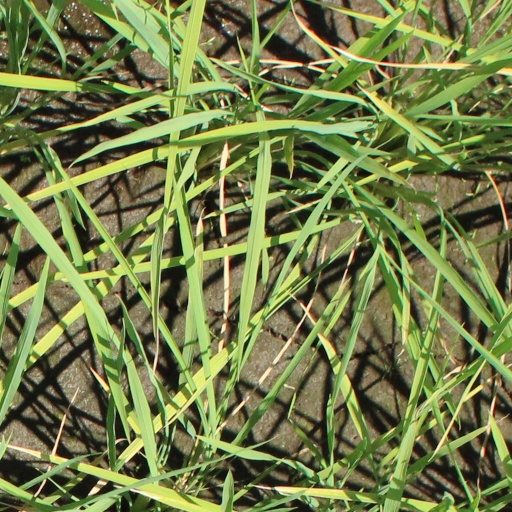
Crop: rice